Michelangelo Caetani

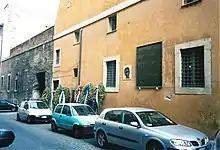
A shot of Via Michelangelo Caetani, Rome, in 2006, showing the memorial to Aldo Moro.

He was a cosmopolitan. His house was the meeting place of national and international scholars, such as François-René de Chateaubriand, Stendhal, Henry Wadsworth Longfellow, Franz Liszt, Honoré de Balzac, Renan, Hippolyte Taine, Frédéric Ozanam, Jean-Jacques Ampère, George Ticknor, Ferdinand Gregorovius, Alfred von Reumont, Démosthène Ollivier. In 1840, Caetani married the Polish Countess Calixta Rzewuski, the daughter of Wacław Seweryn Rzewuski, a well-known Polish orientalist. Their son, Onorato, was Minister of Foreign Affairs of the Kingdom of Italy, while their daughter Ersilia was an archaeologist and the first woman who was admitted to the oldest scientific academy, the Accademia Nazionale dei Lincei. His second wife was the English Margherita Knight and his third was Harriette Ellis, the daughter of Charles Ellis, 6th Baron Howard de Walden.